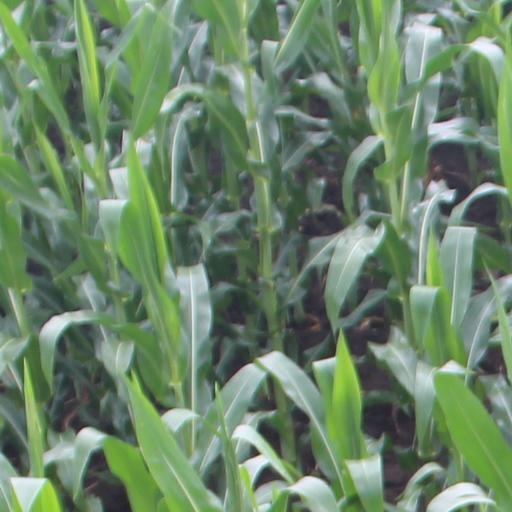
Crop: maize; corn